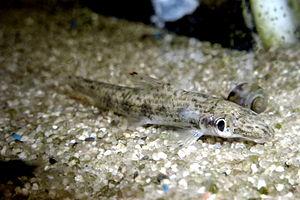
Psilorhynchidae ou « carpes de montagnes » est une famille de poissons appartenant à l’ordre des Cypriniformes. Psilorhynchidae est mono-typique, c'est-à-dire qu'il ne contient qu'un seul genre Psilorhynchus. Ce genre et famille se rencontre dans les rivières à courant rapide et les ruisseaux d’Asie du Sud et du Myanmar.